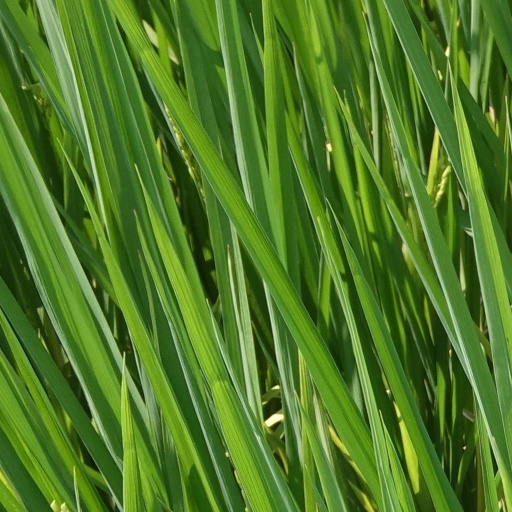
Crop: rice